Peter Taylor, Baron Taylor of Gosforth

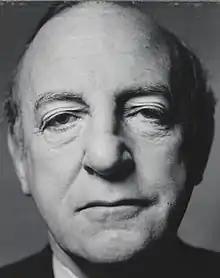
Portrait by Nick Sinclair, 1993

Peter Murray Taylor, Baron Taylor of Gosforth, (1 May 1930 – 28 April 1997) was the Lord Chief Justice of England from 1992 until 1996.